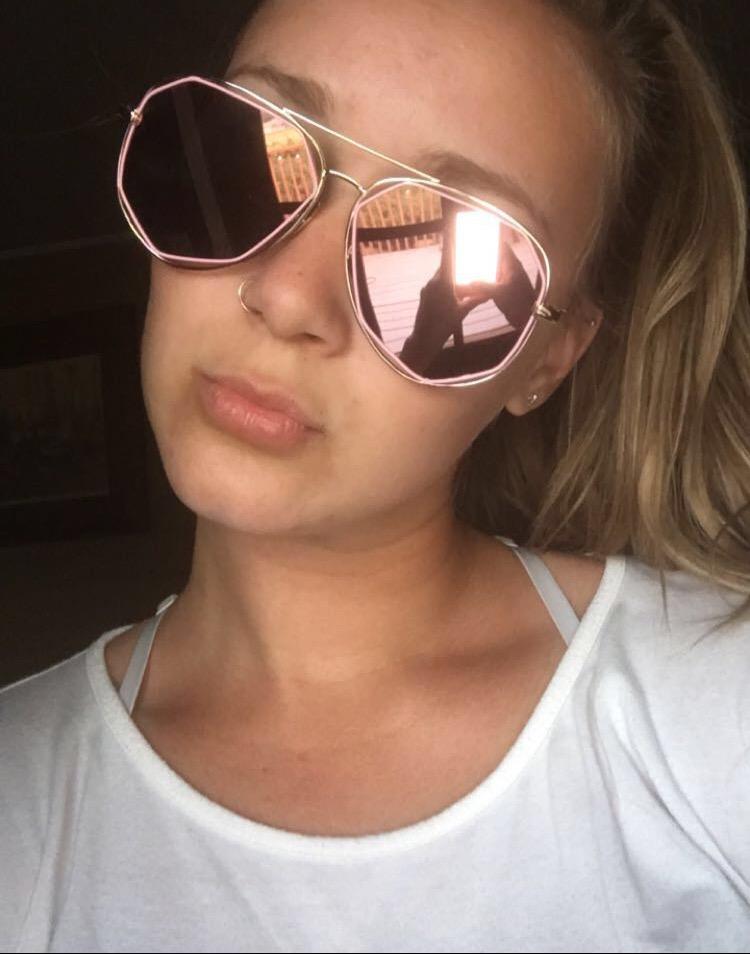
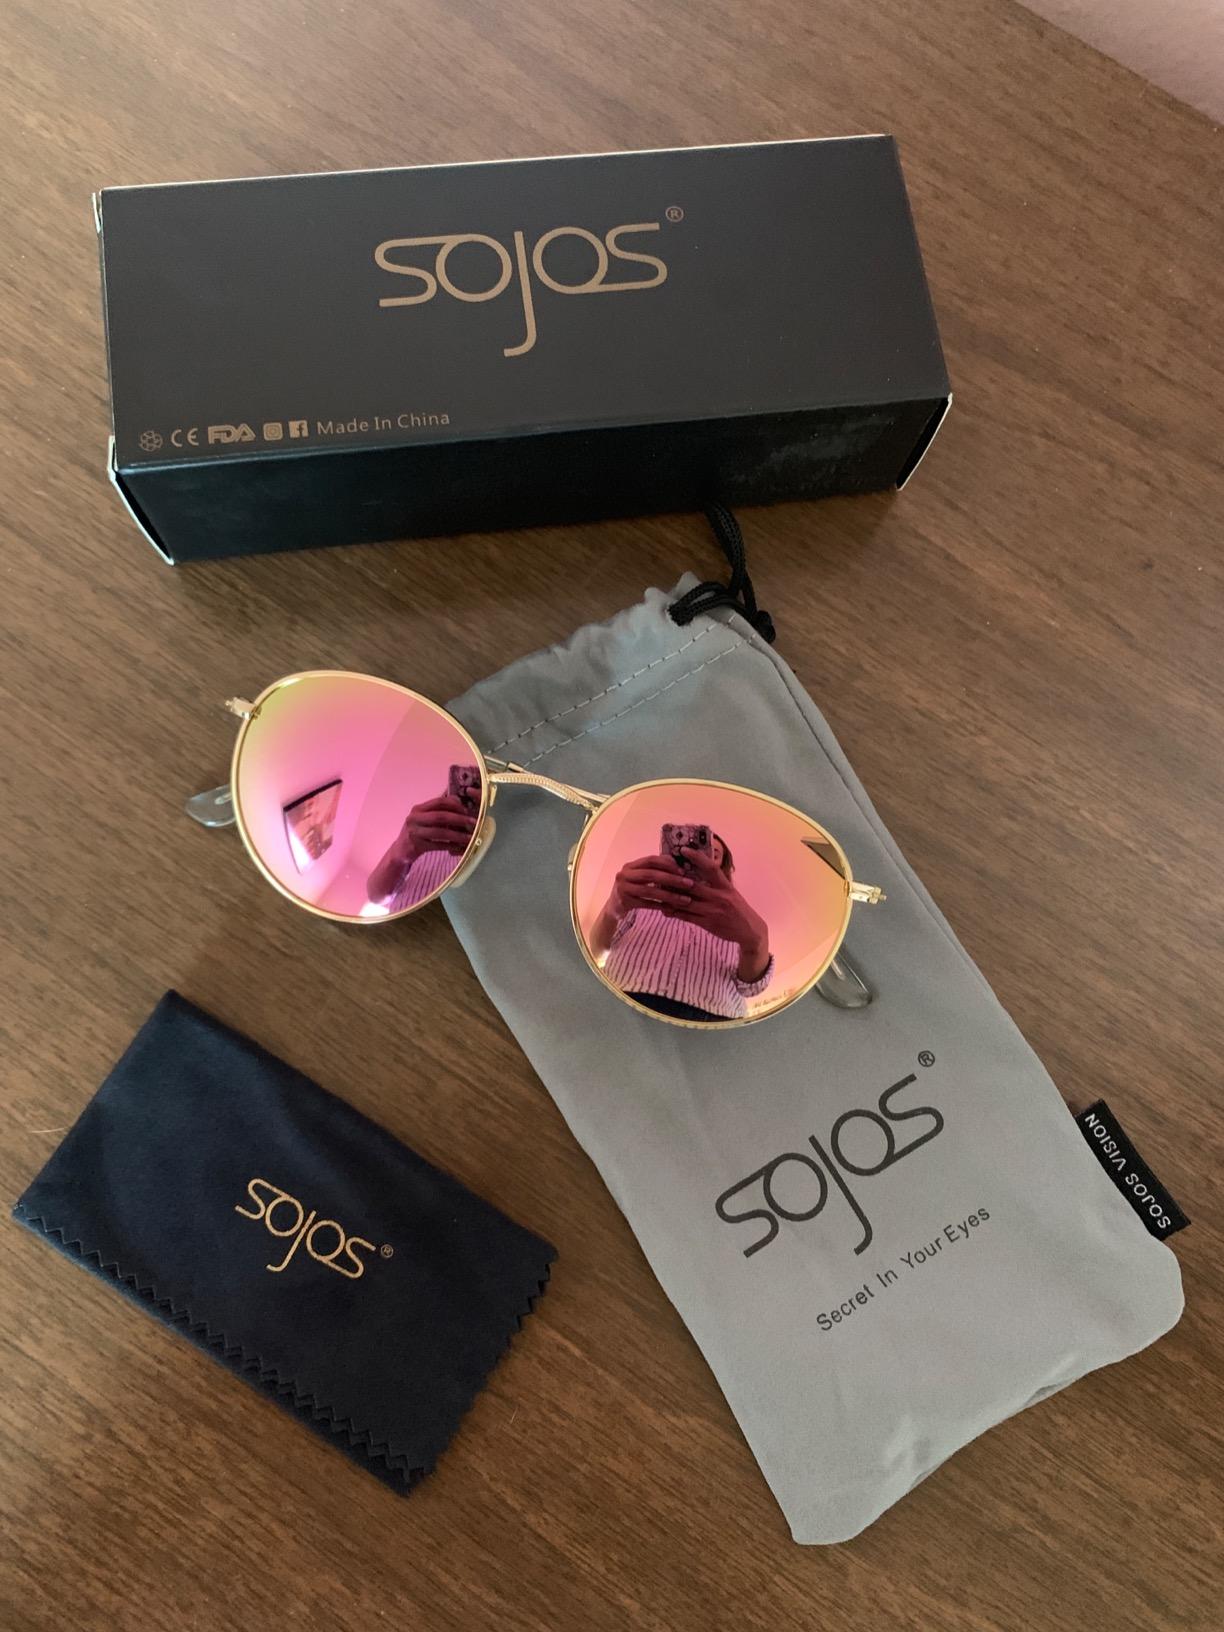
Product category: accessories_sunglasses
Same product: no